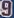
Number: 9